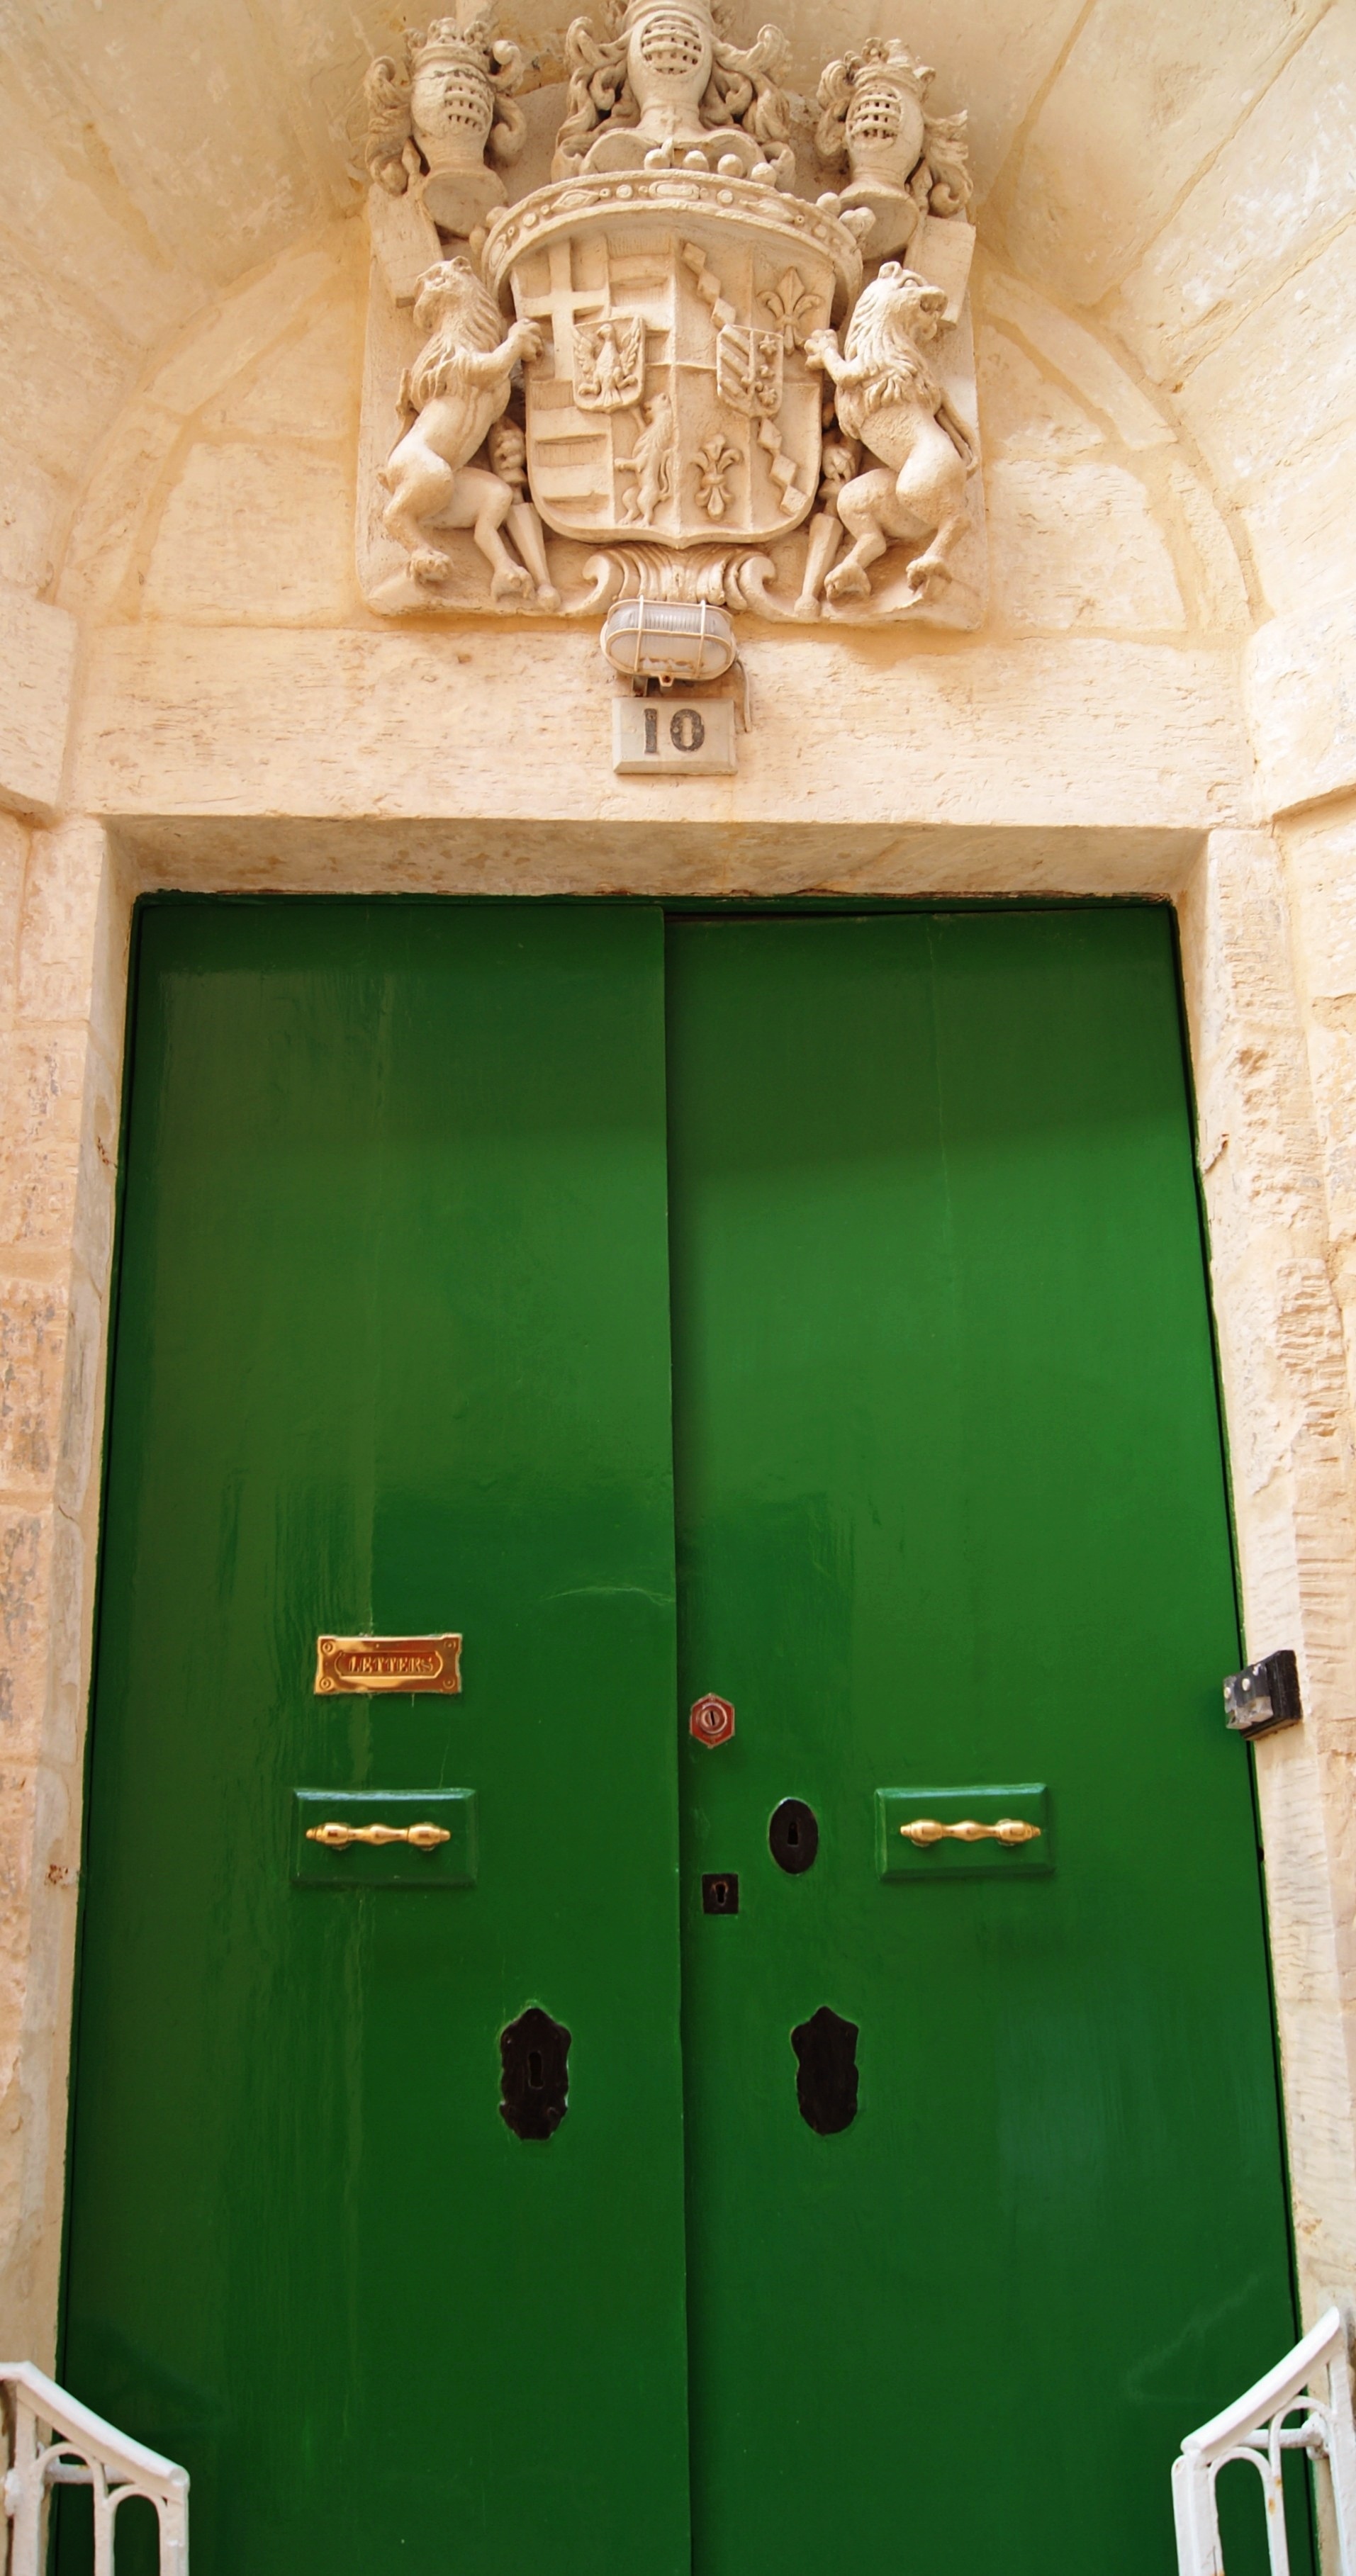
wood, house, window, wall, green, color, room, door, interior design, malta, carved stone